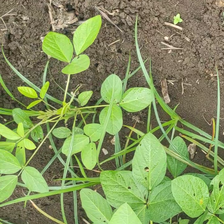
Weed species: Lavhala_(Cyperus_Rotundus)